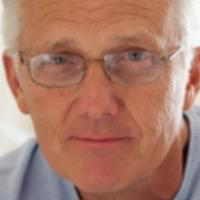
Age group: age 66-80